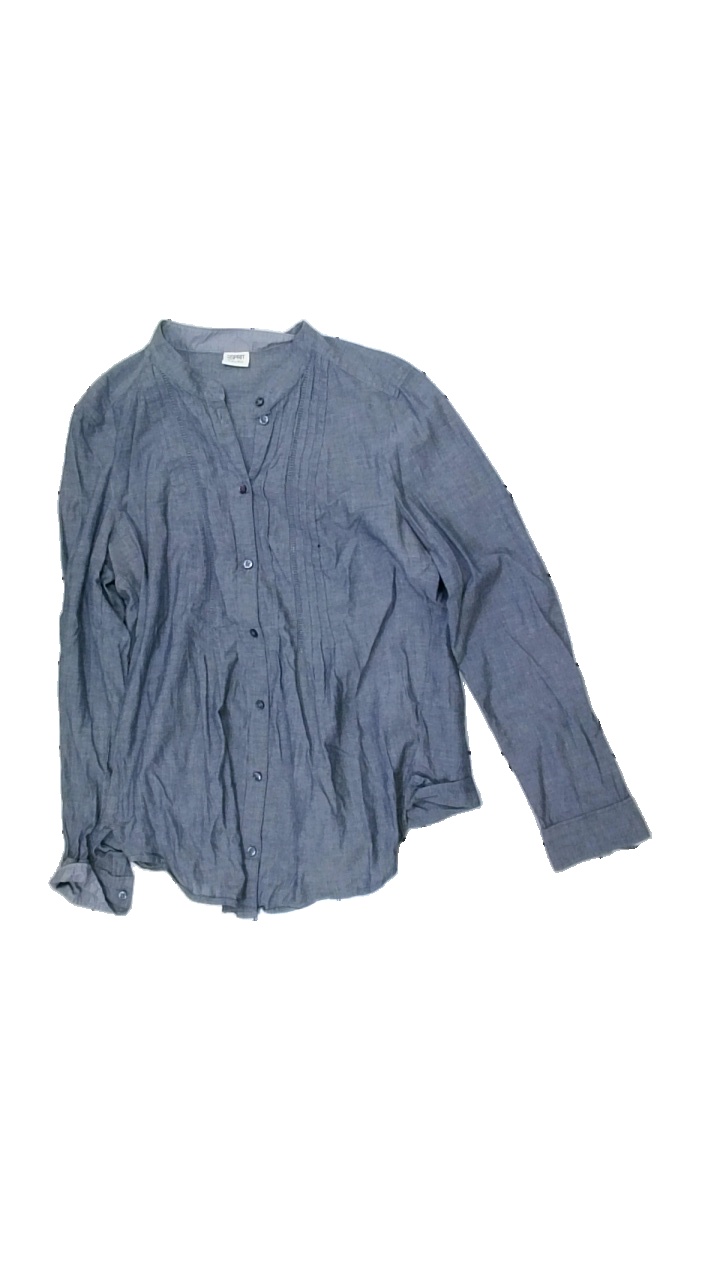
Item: Shirt (Ladies)
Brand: Esprit
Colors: Grey
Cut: Regular, C-collar
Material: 100% cotton
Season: All
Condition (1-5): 3
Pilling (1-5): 3
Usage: Reuse
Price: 50-100